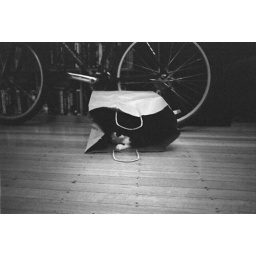
cat in a bag